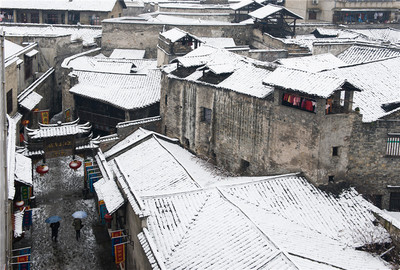
Weather: snow or frosty